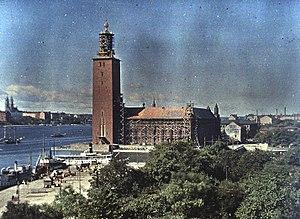
Gustaf W. Cronquist est un photographe suédois.